Northwest Indian War

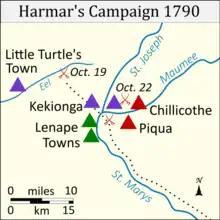

In the French and Indian War (1754–1760), France and Great Britain fought for control of the region south of the Great Lakes known as the Ohio and Illinois countries. Indigenous tribes of the region fought on both sides of the conflict, aligning themselves with the imperial power best suited to their economic and political needs. In the 1763 Treaty of Paris that ended the war, France ceded the region to the British. That year, a confederation of Natives launched Pontiac's War, an effort to drive the British away. Seeking to avoid further hostilities, the British issued the Royal Proclamation of 1763, creating a boundary line between colonists and Native lands.